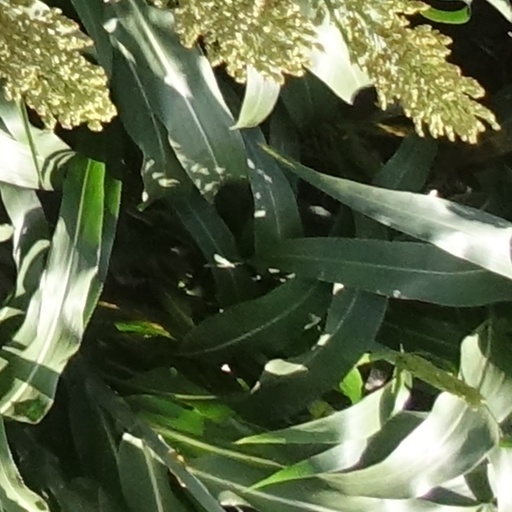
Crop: sorghum